Cute cat theory of digital activism

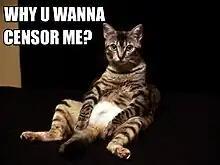
A picture of a striped cat in an apparent seated position with its legs spread, looking at the camera. In the upper left corner is the text "Why U Wanna Censor Me?" in white capital letters

The cute cat theory of digital activism is a theory concerning Internet activism, Web censorship, and "cute cats" (a term used for any low-value, but popular online activity) developed by Ethan Zuckerman in 2008. It posits that most people are not interested in activism; instead, they want to use the web for mundane activities, including surfing for pornography and lolcats ("cute cats"). The tools that they develop for that (such as Facebook, Flickr, Blogger, Twitter, and similar platforms) are very useful to social movement activists because they may lack resources to develop dedicated tools themselves. This, in turn, makes the activists more immune to reprisals by governments than if they were using a dedicated activism platform, because shutting down a popular public platform provokes a larger public outcry than shutting down an obscure one.